Whiskeytown–Shasta–Trinity National Recreation Area

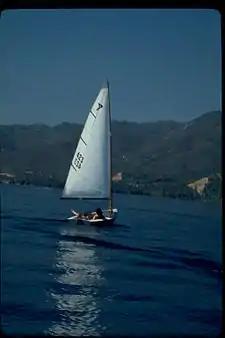
Sailing at Whiskeytown Lake.

The Shasta Unit, centered on Shasta Lake, has four tributary arms; Sacramento River, Pit River, Squaw Creek, and McCloud River. Each has distinctive scenic beauty and attracts outdoor recreation visitors. There are numerous facilities for water sports and boating, including private marinas. Public recreation facilities and amenities within the Shasta Unit include boat ramps, campgrounds, shoreline picnic areas, and hiking/equestrian/mountain biking trails.